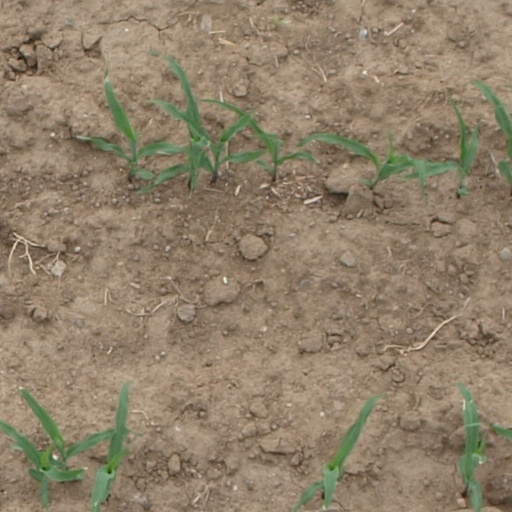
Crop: maize; corn